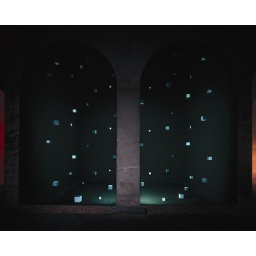
derde deel van de installatie ' La Solution &amp;quot; door Diederik Klomberg in La Friche Belle de Mai te Marseille.